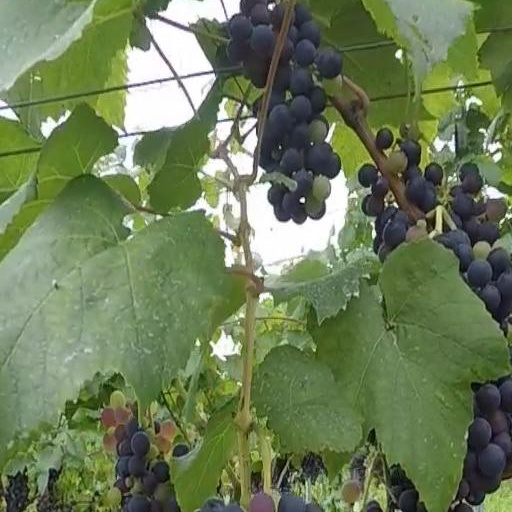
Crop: grape